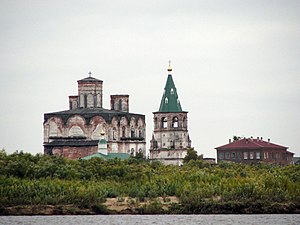
Det russiske hof i Horsens / Historie
Kholmogorys katedral, 2007.
Horsens husede 1780-1808 et russisk hof for fire landflygtige russiske prinser og prinsesser.